Cedar Point

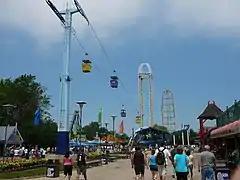
View of the Sky Ride from the main midway (2009)

Robert L. Munger Jr, who also served as president and chief executive officer (CEO) of Cedar Fair, stepped down in 1986 due to health issues and was replaced by Richard "Dick" Kinzel. Thunder Canyon, a river rafting ride manufactured by Intamin, also opened in 1986. In 1987, Iron Dragon, a suspended roller coaster, debuted on the Million Dollar Midway near the Cedar Point & Lake Erie Railroad station. In 1988, Soak City (now known as Cedar Point Shores), Cedar Point's outdoor water park, was constructed near Hotel Breakers. It featured speed slides, more than 10 body and tube slides, a family raft ride, a water playhouse, and two lazy rivers.